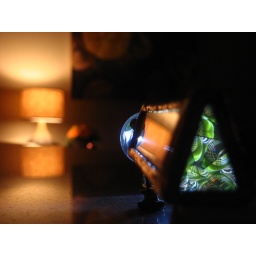
Kaleidoscope on stone countertop, the lamp is reflected three times in this shot...